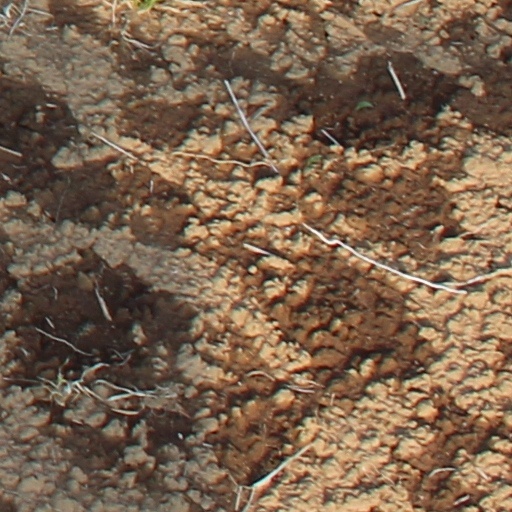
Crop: wheat